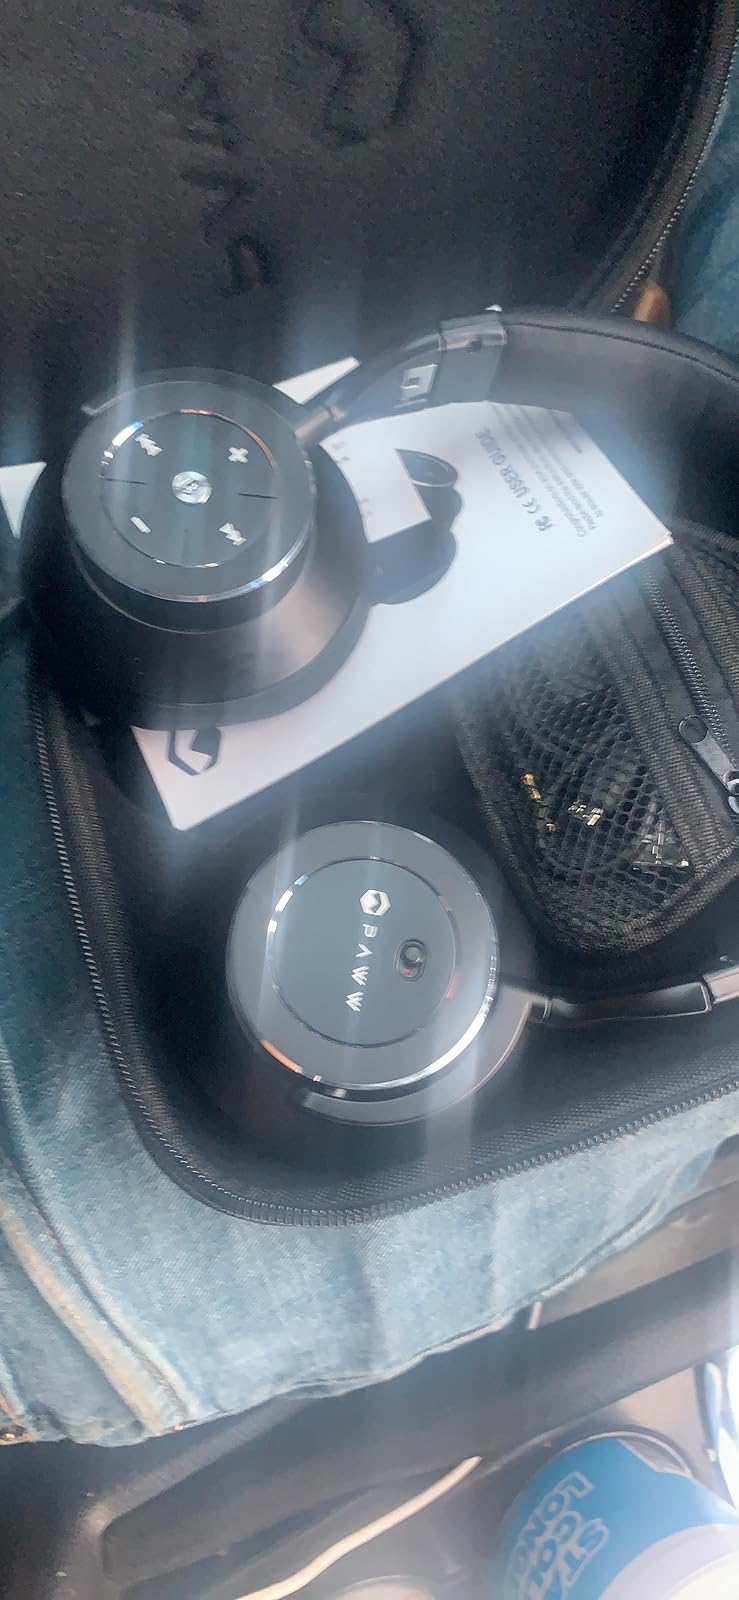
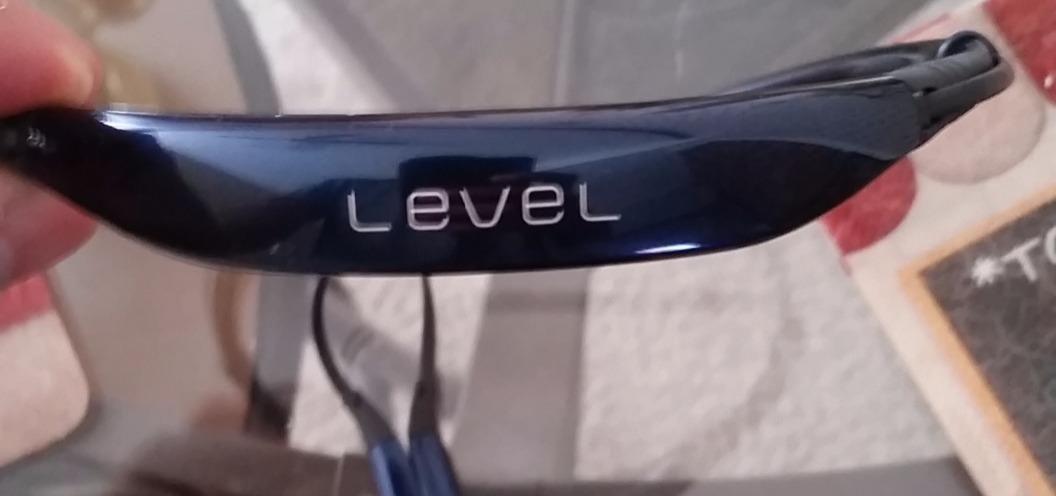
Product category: headphones
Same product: no